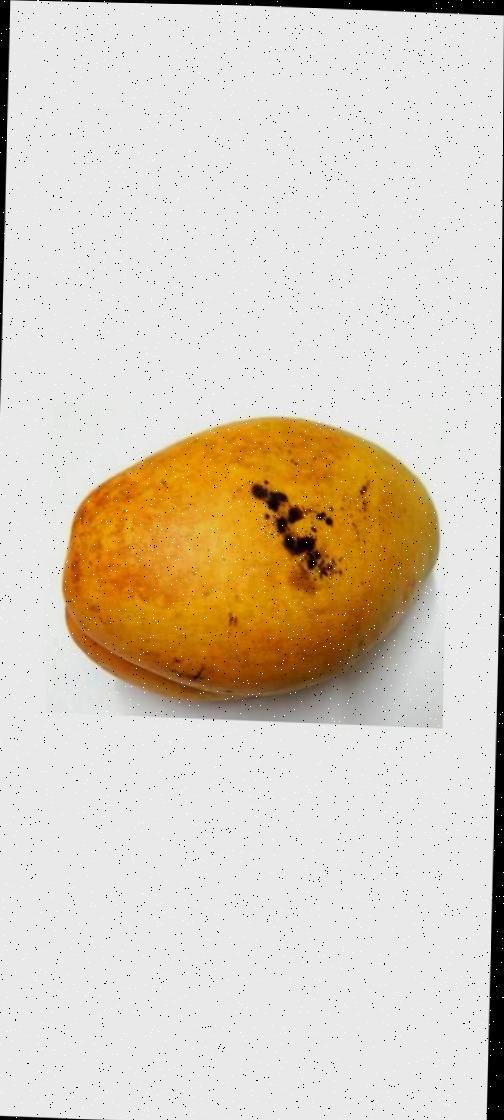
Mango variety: Bari-11